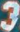
Number: 3